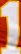
Number: 1